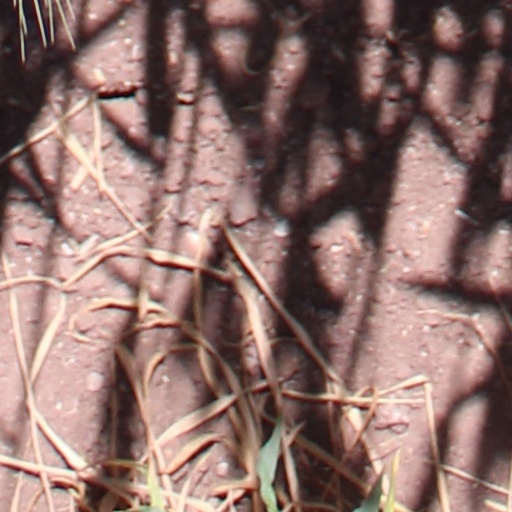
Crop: wheat